Philibert Tsiranana

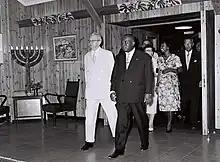
Philibert Tsiranana in Jerusalem in 1961, with Yitzhak Ben-Zvi, President of Israel.

With independence and the consolidation of the new institutions, the government dedicated itself to the realisation of socialism. The "Malagasy Socialism" which President Tsiranana concocted was intended to resolve the problems of development by providing economic and social solutions adapted to the country; he considered it pragmatic and humanitarian.